Battle of Saragossa

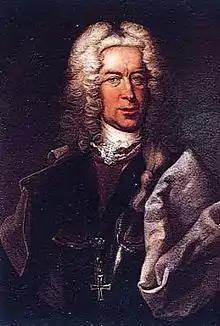
Austrian commander Guido Starhemberg

The 1710 Spanish campaign opened on 15 May when the Spanish Bourbon army commanded by Philip V in person and Francisco Castillo Fajardo, Marquis of Villadarias, advanced on the town of Balaguer. Guido Starhemberg, commander of the Allied forces in Catalonia, halted this attempt by preventing the Spanish from fording the Segre river, a success in which the officers of the British contingent had a leading role.